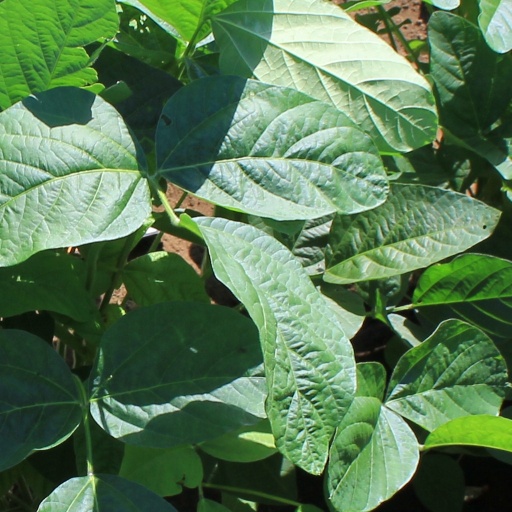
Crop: soybean